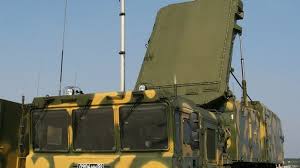
Label: 30N6E